European Union Police Mission in Afghanistan

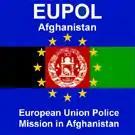
EUPOL Afghanistan logo

EUPOL Afghanistan (2007–2016) was a European Union mission supporting the reform efforts of the Afghan government in building a civilian police service in Afghanistan.